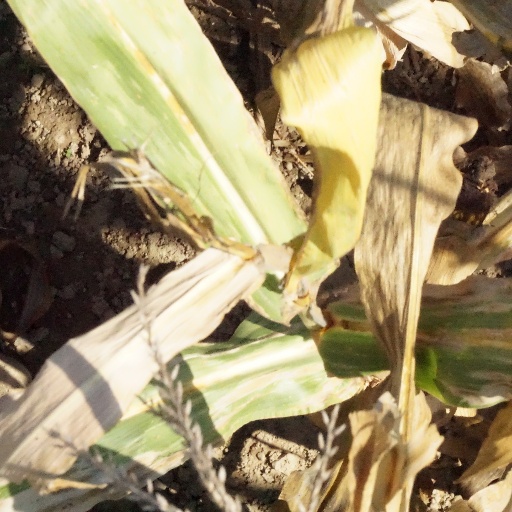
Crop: maize; corn